Ōshima, Toyama

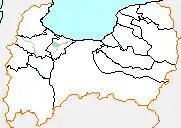
Oshima Town

As of 2003, the town had an estimated population of 10,108 and a density of 1,269.85 persons per km. The total area was 7.96 km.